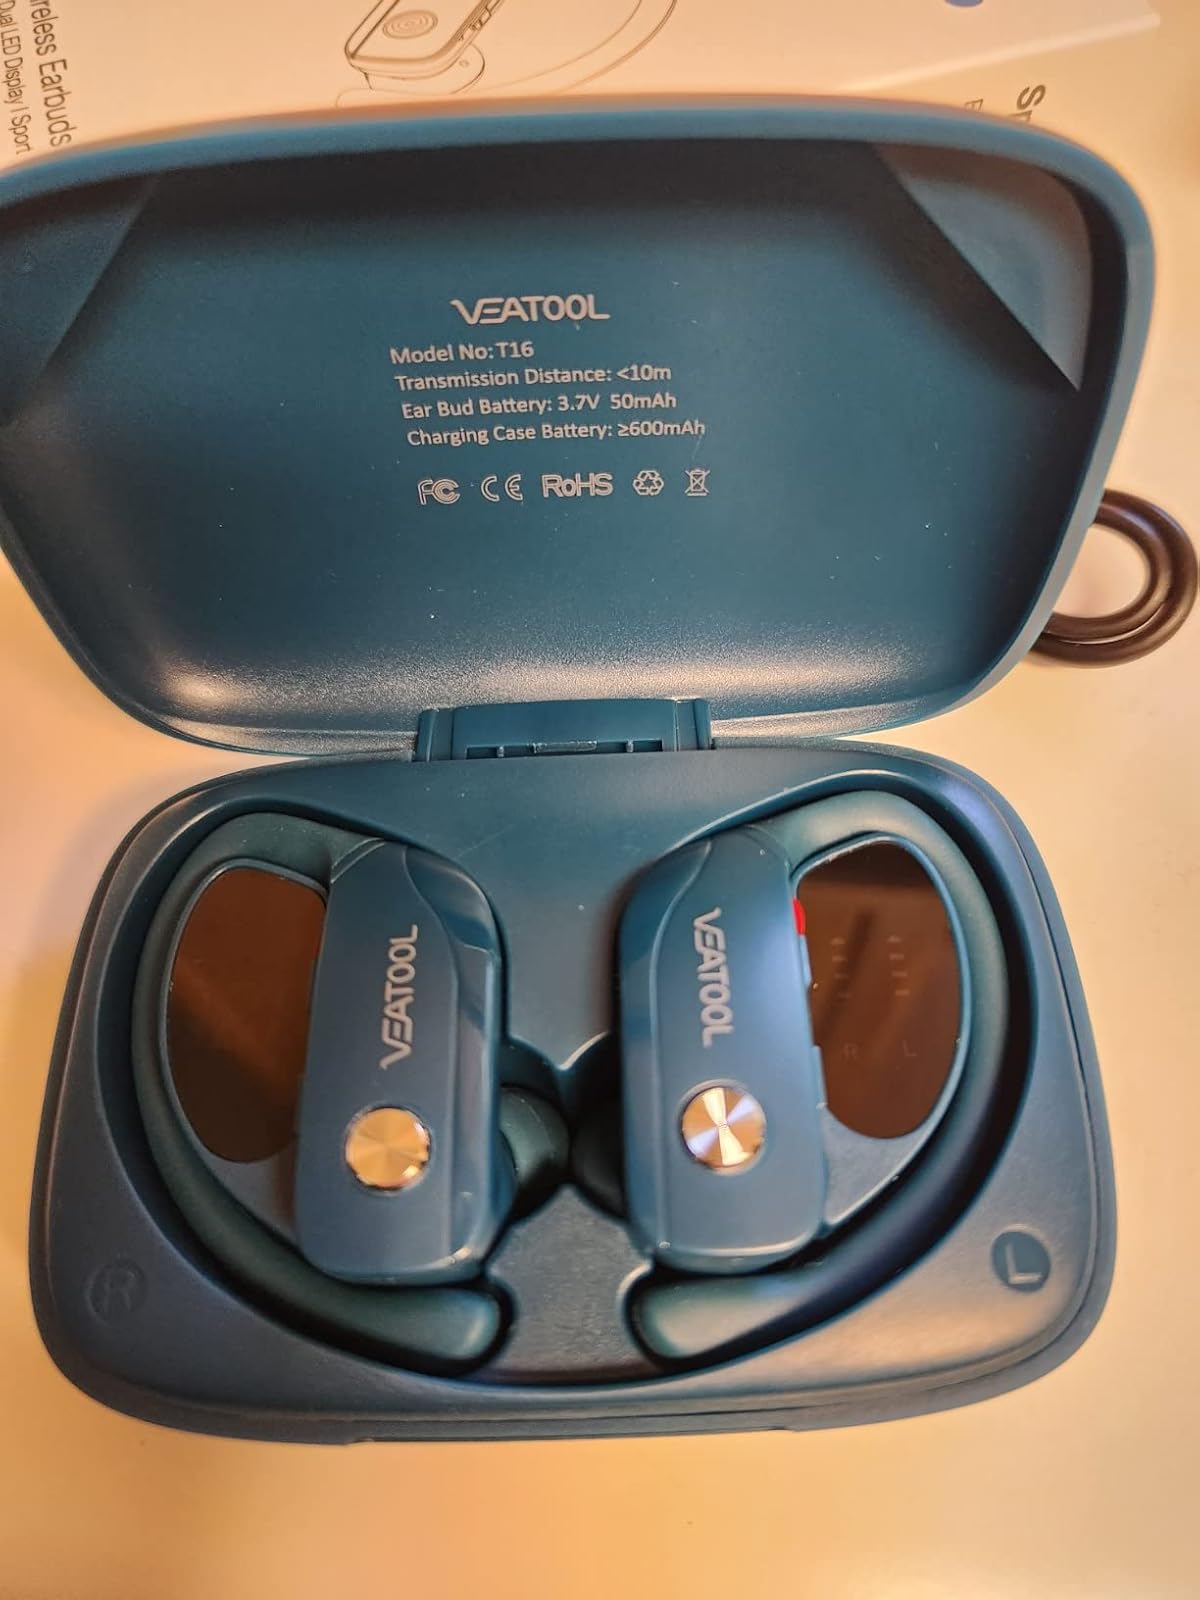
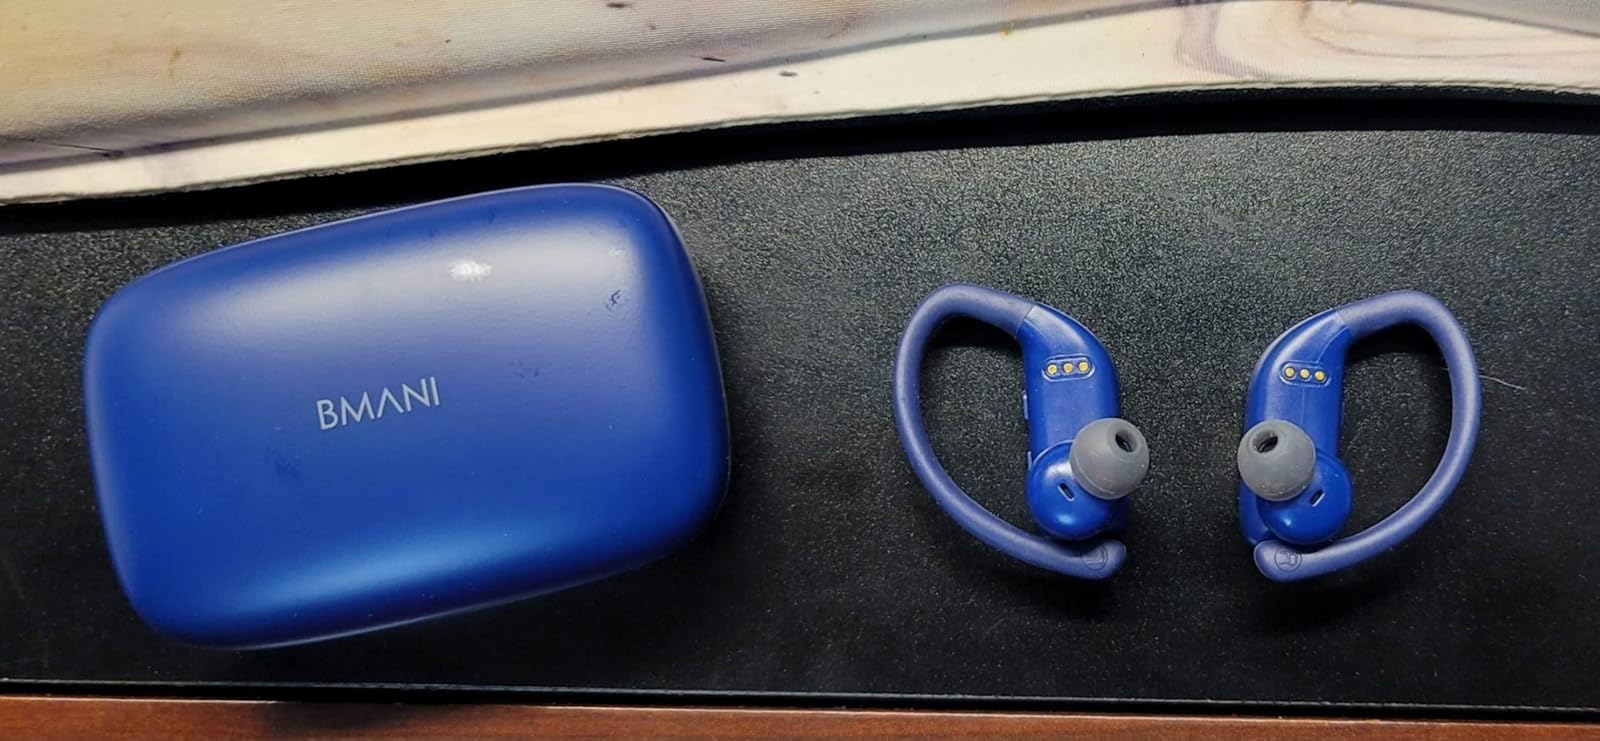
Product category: earbuds
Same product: no